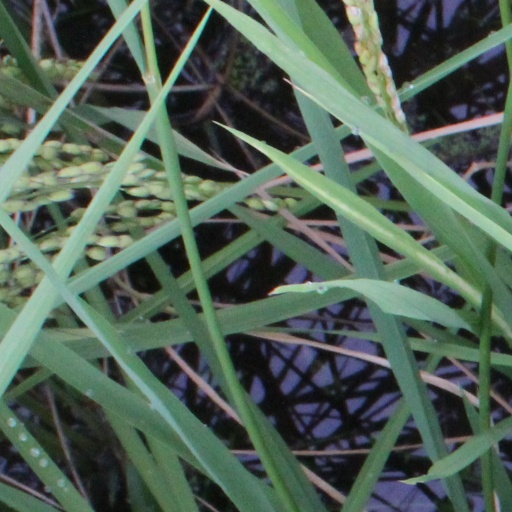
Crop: rice